Robson (footballer, born 1988)

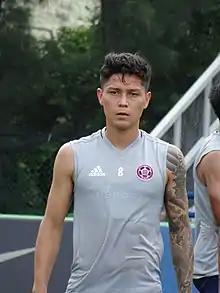
Robson with Eastern in 2018

Robson Vaz Shimabuku, known as Robson (born 26 April 1988) is a Brazilian footballer who plays for LigaPro club Cova da Piedade.